Ayyappan

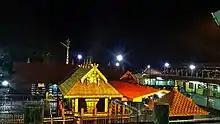
Dharma Sastha temple at Sabarimala

Although Ayyappan worship was prevalent earlier in Kerala, his popularity spread to most of Southern India in the 20th century. There are several Ayyappan temples across South India, the most prominent of which is located at Sabarimala. Sabarimala is located on the banks of the Pamba river amidst the hills of the Western Ghats in Kerala, and attracts millions of Hindu pilgrims every year. The temple is open only on select days of a year.